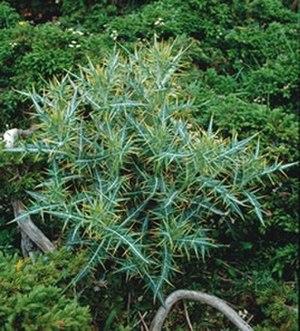
D'après les spécialistes de l'IUCN/SSC, c'est une des espèces les plus menacées de la flore insulaire méditerranéenne. Italiano: In accordo con gli specialisti della IUCN/SSC questa è una delle specie più minacciate della flora insulare mediterranea.